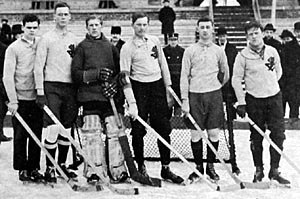
IK Göta
De første svenske mestre i ishockey
"IK Göta er en idrætsklub fra Stockholm, der blev grundlagt den 1. oktober 1900 af soldater i Göta livgarde. Klubben blev til tider kaldt ""Stockholms-Göta"", hvis der var mulighed for at forveksle den med IF Göta fra Karlstad. Et andet af klubbens øgenavne var ""De stålgrå"", eftersom konkurrencedragten i atletik bestod af sorte bukser og grå tanktop med sort klublogo.